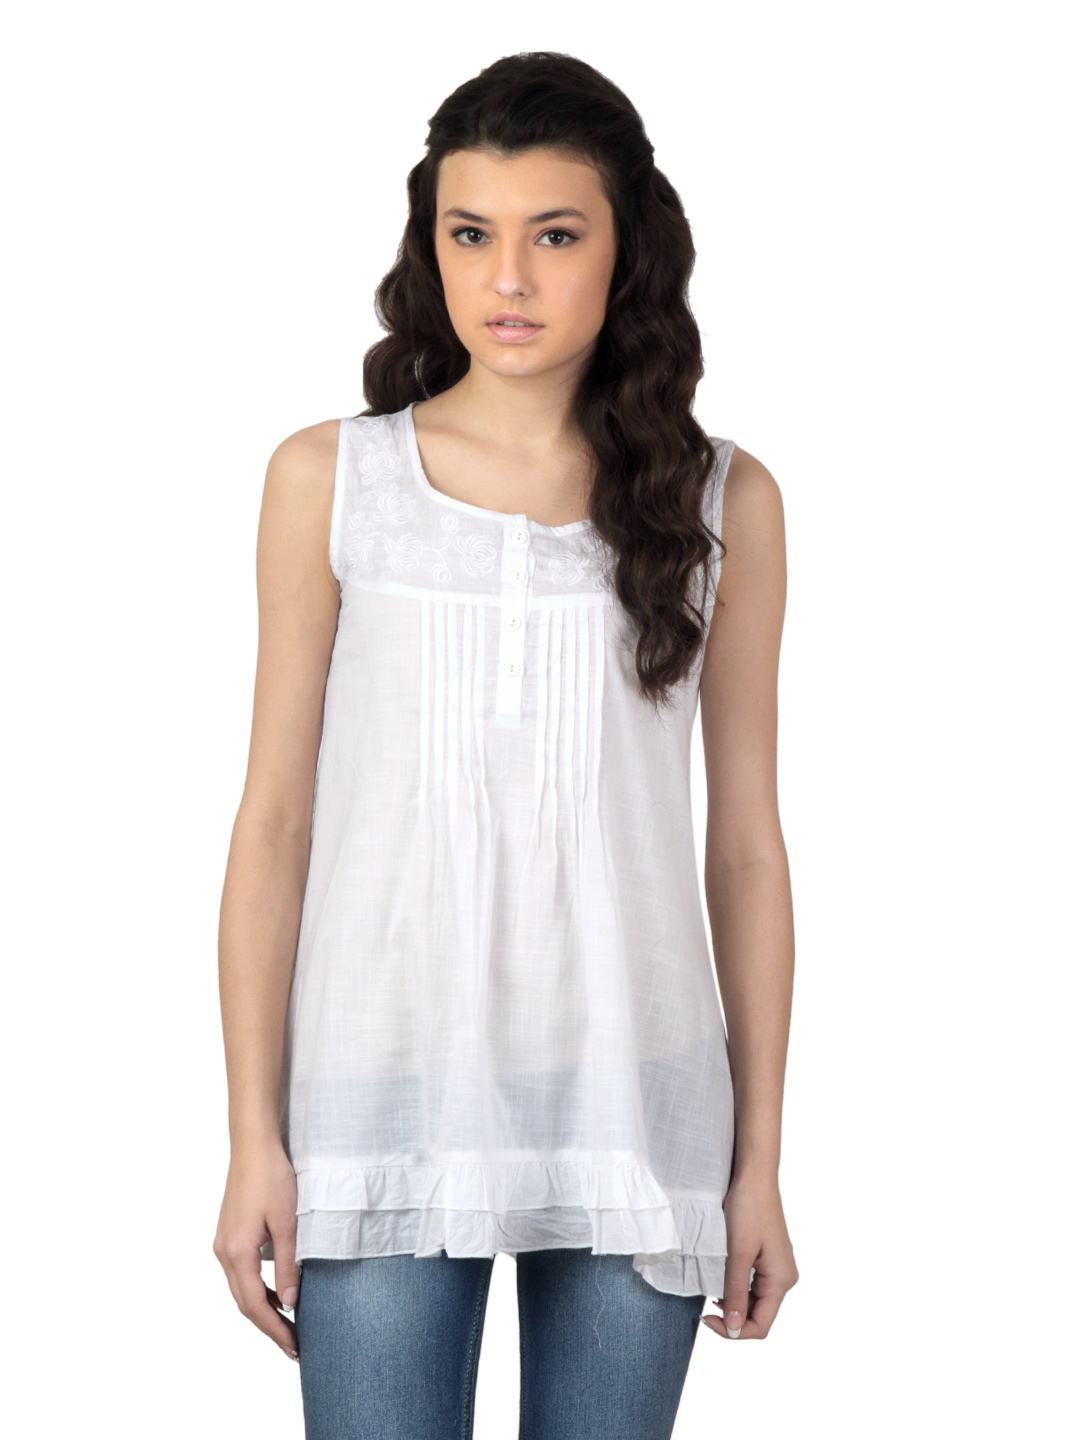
Sepia Women White Top
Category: Apparel / Topwear / Tops
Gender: Women
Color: White
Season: Summer 2012
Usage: Casual